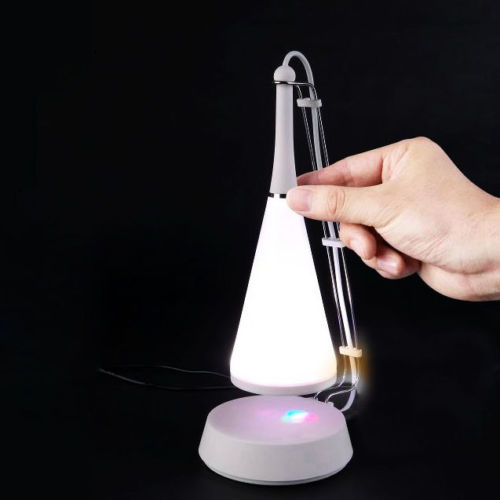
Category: lamp